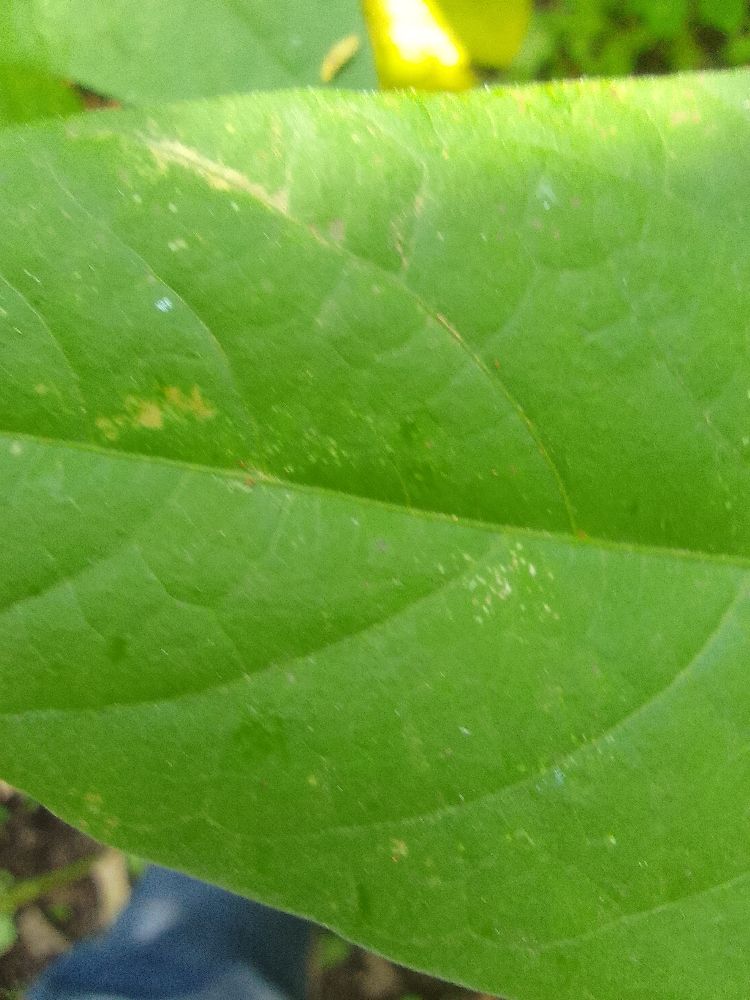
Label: healthy